Answer in natural language. Considering the relative positions, where is Doorway (highlighted by a green box) with respect to gray modern armchair (highlighted by a blue box)? Choose between the following options: below or above
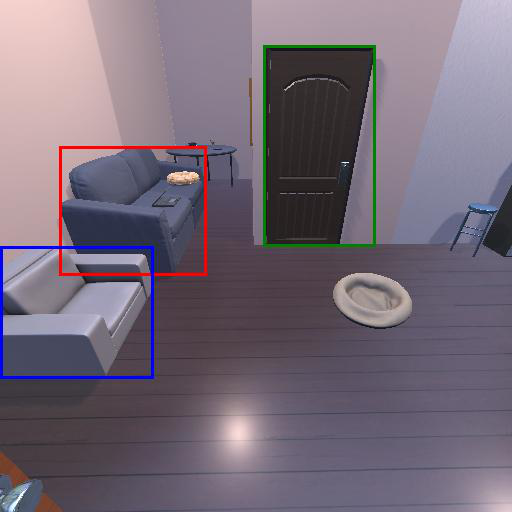
<answer>above</answer>